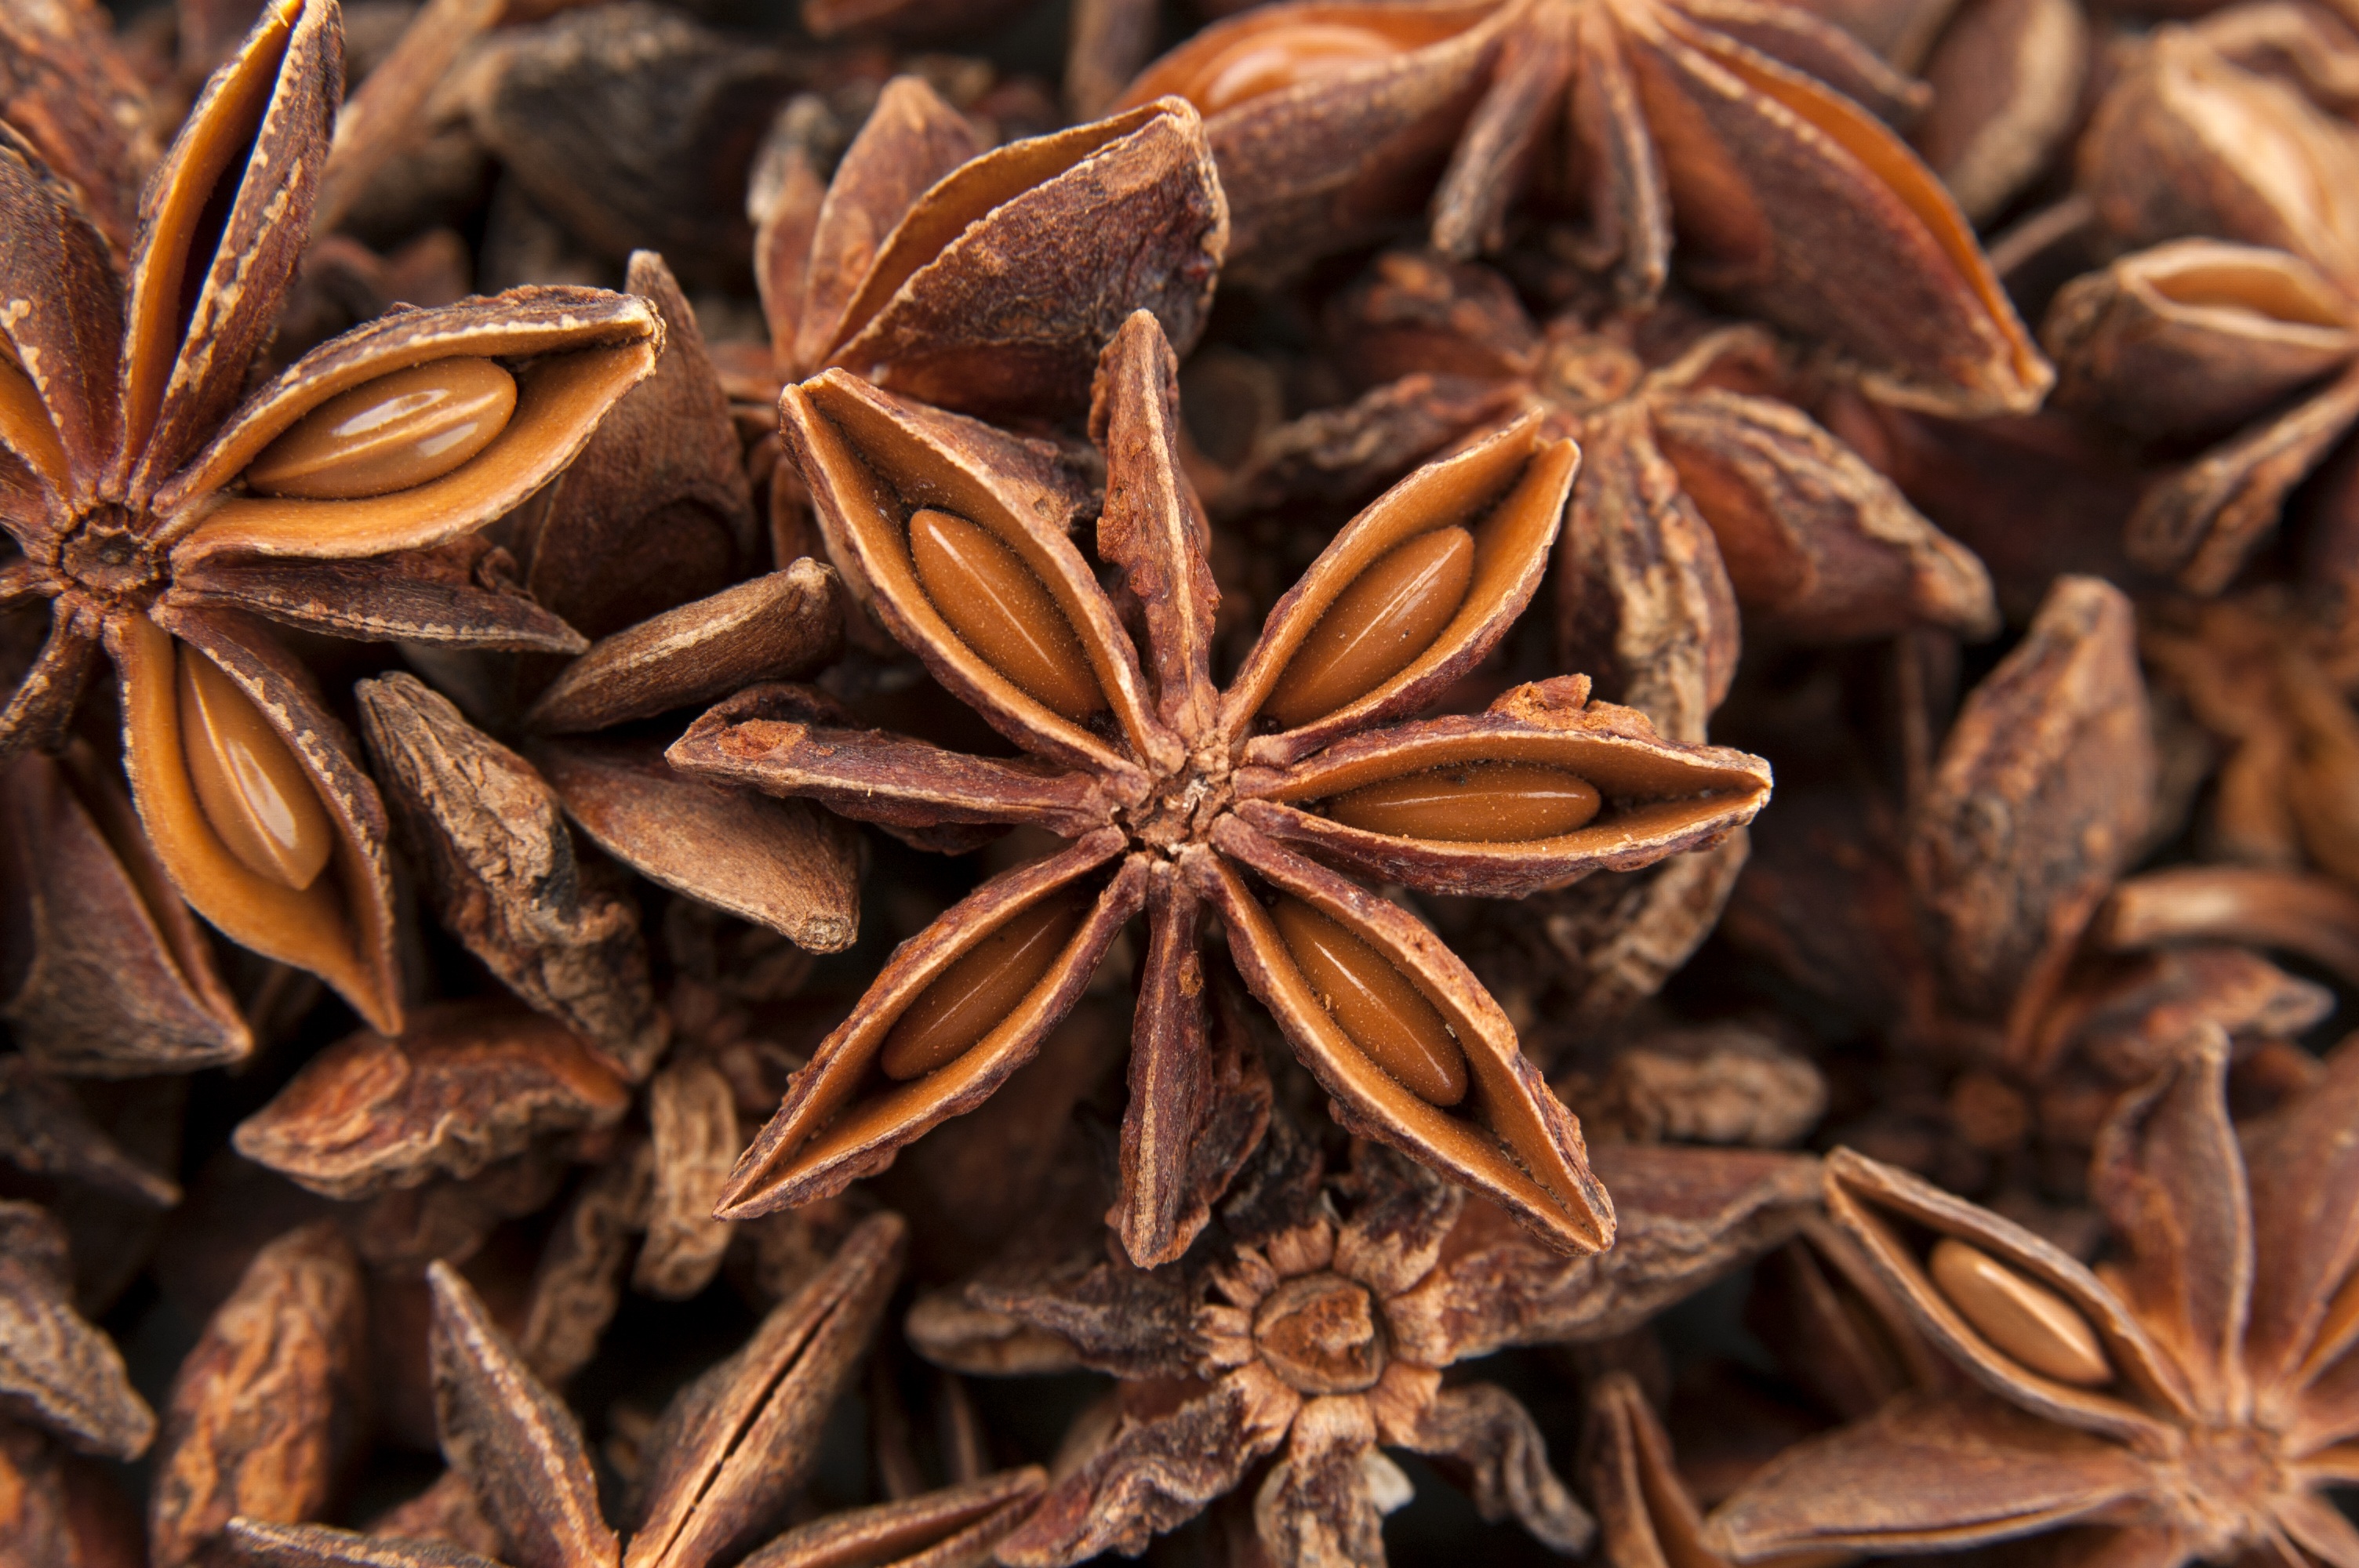
star, leaf, flower, food, spice, herb, produce, seasoning, condiment, ingredients, flavor, caraway, sunflower seed, anis, steranijs, kruiden, staranis